Germanos Dimakos

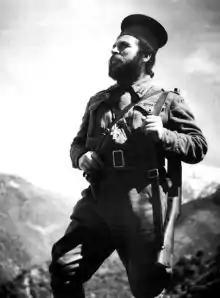
Papa-Anypomonos in the mountains with ELAS. Well-known photo taken by Spyros Meletzis

Germanos Dimakos (1912–2004) was a Greek Christian communist revolutionary, priest, and prominent member of the Greek Resistance during World War II, fighting in the ranks of the Greek People's Liberation Army (ELAS). He is best known by his "nom de guerre", Papa-Anypomonos (Παπα-Ανυπόμονος, "Father Impatient").